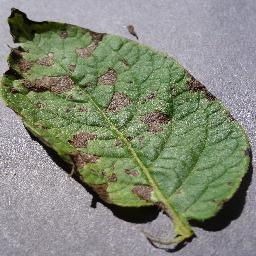
Label: Potato___Early_blight